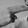
ASL letter: H